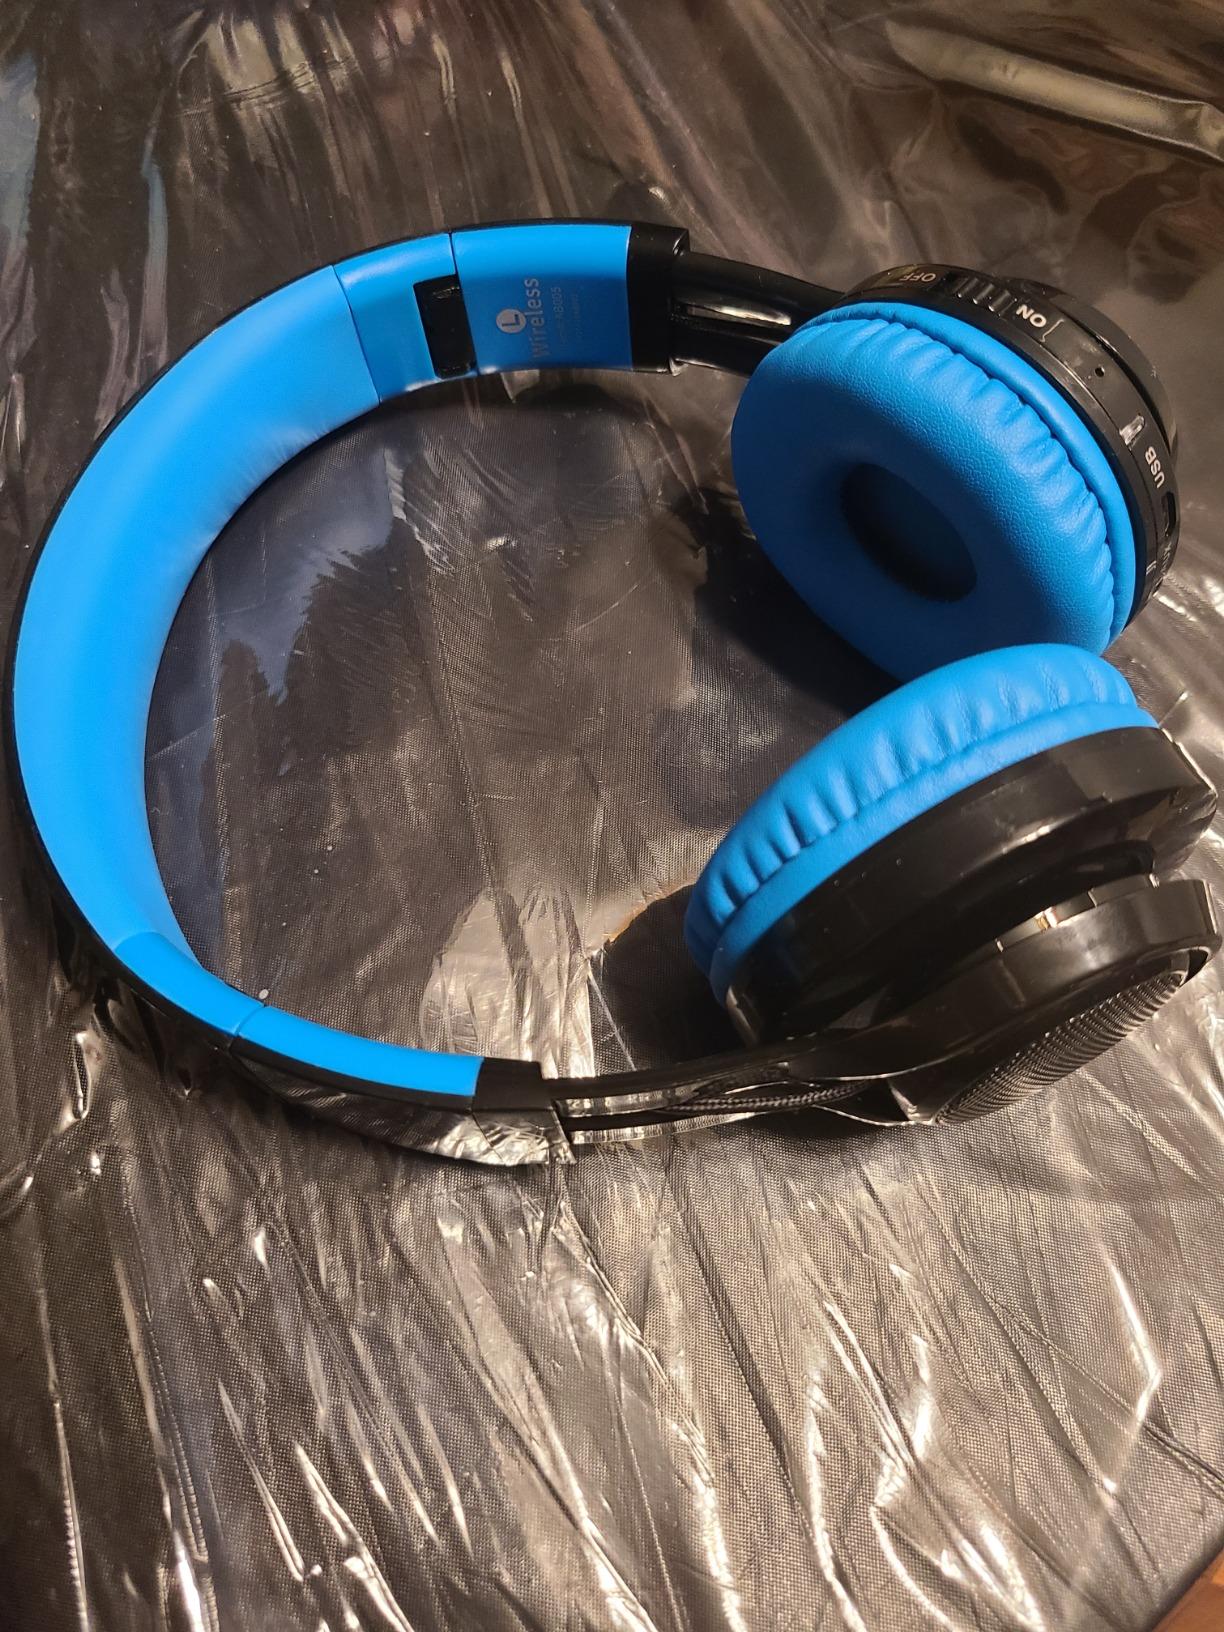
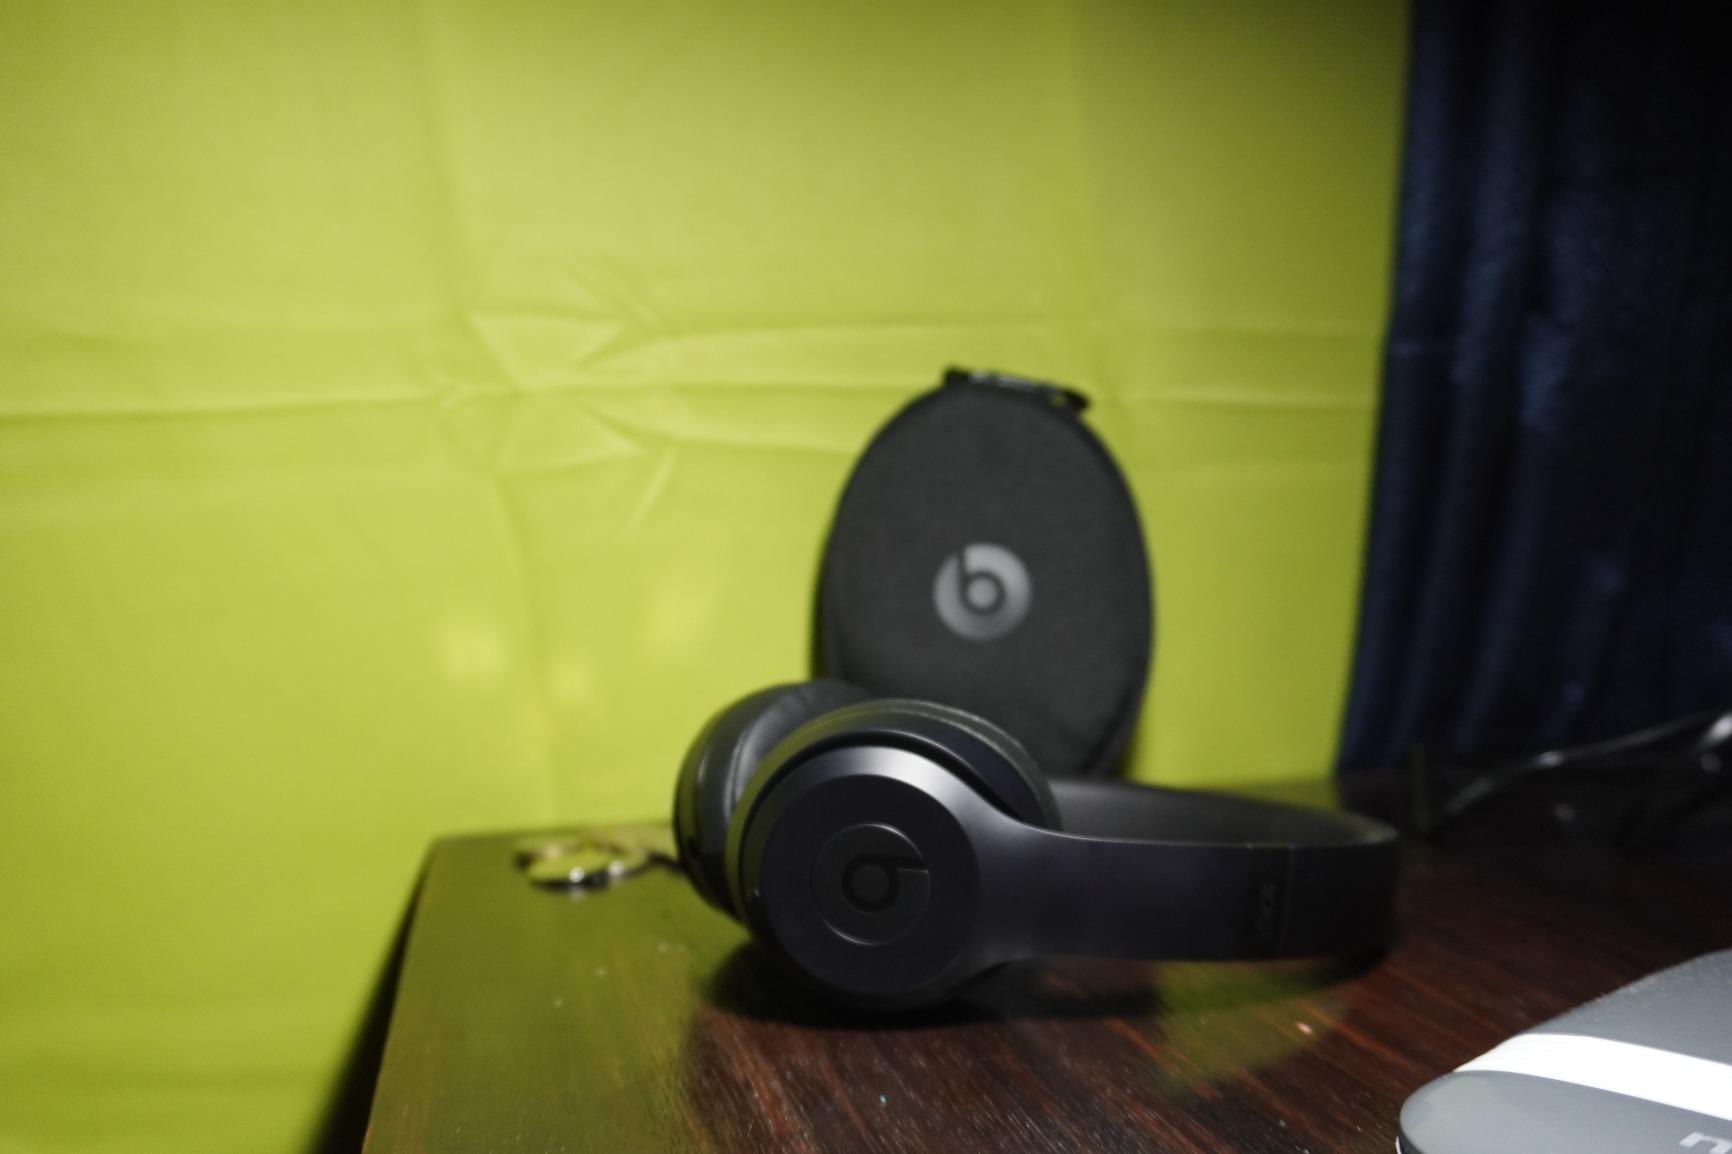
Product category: headphones
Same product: no